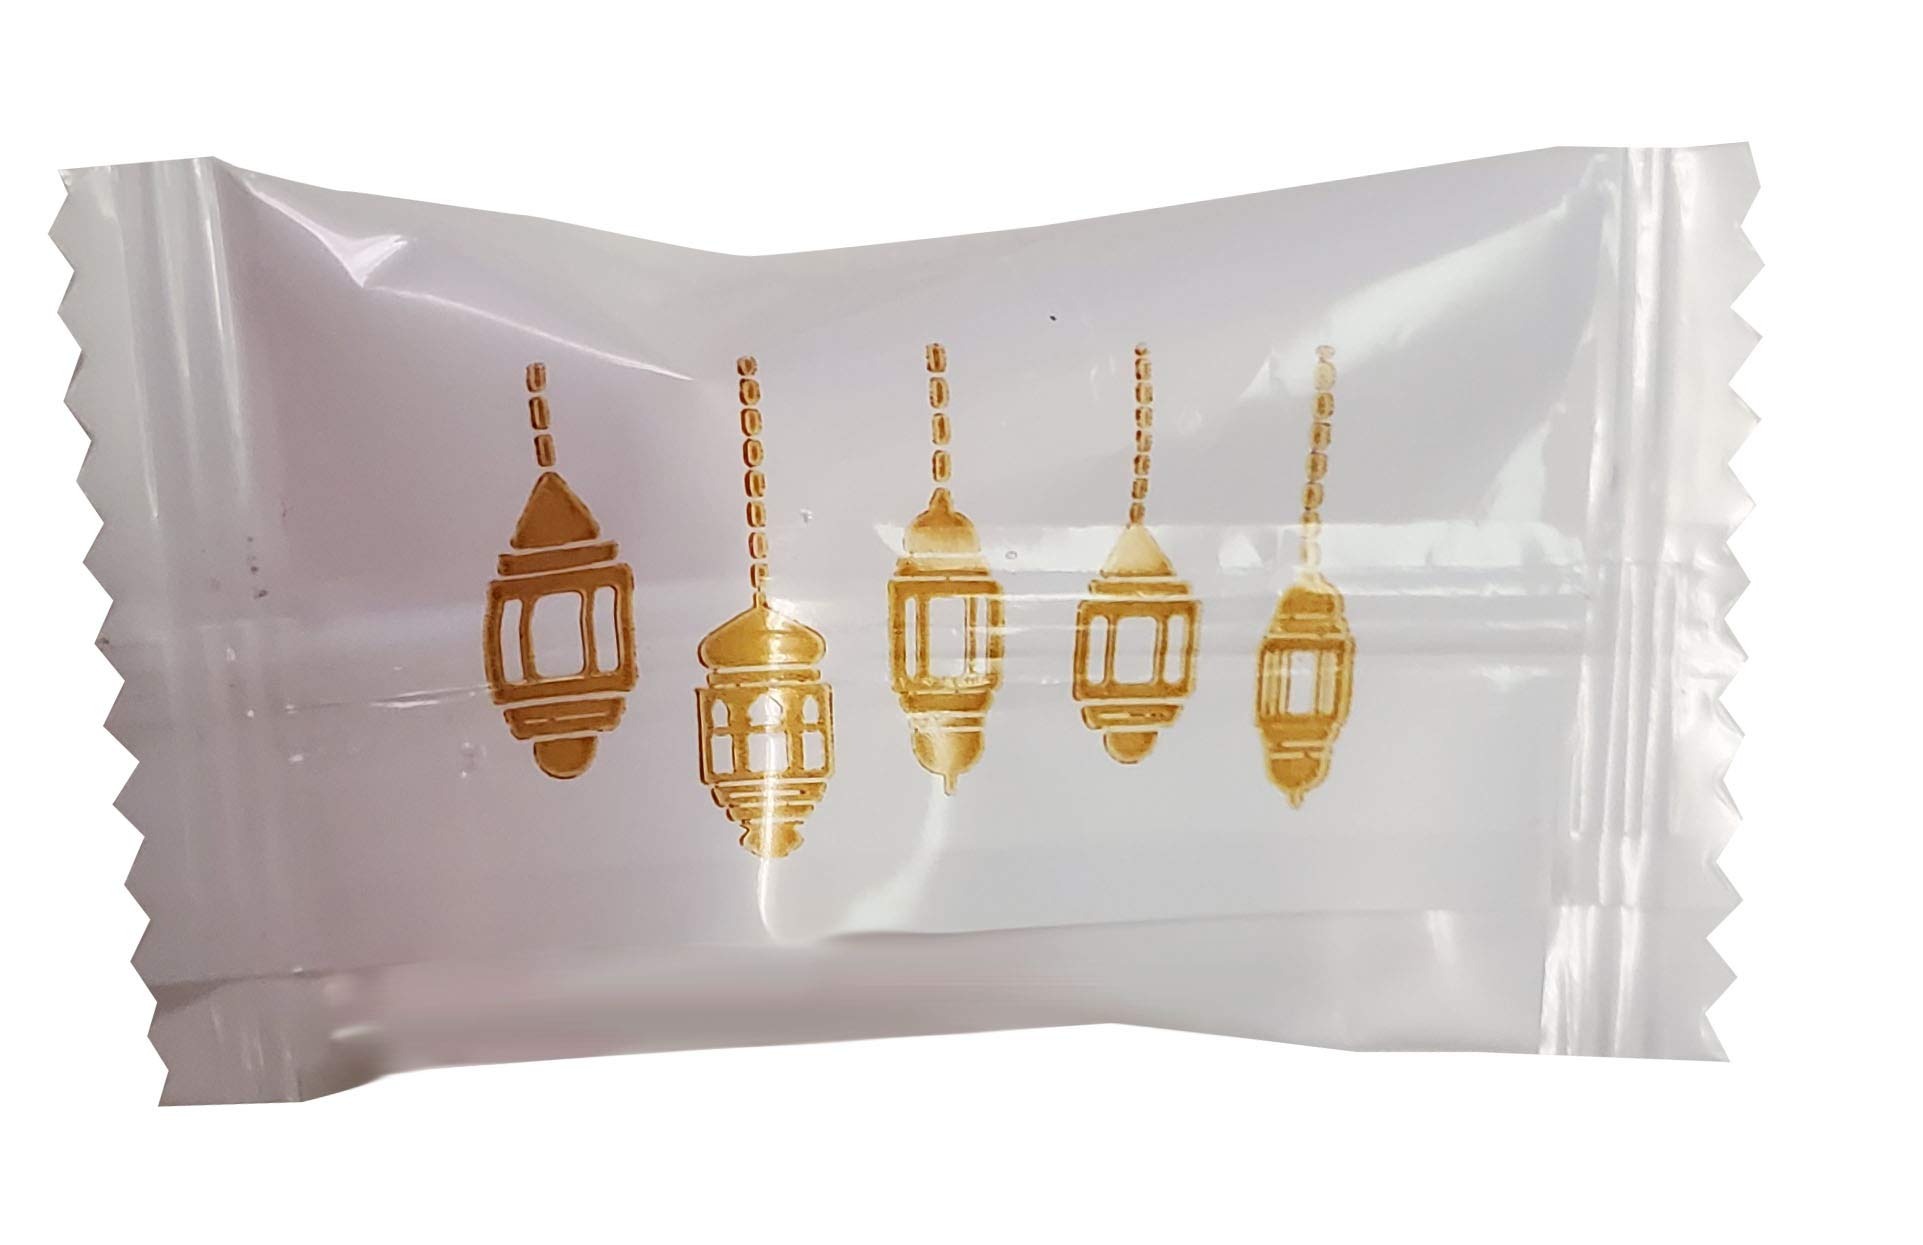
Item Name: Eid Mubarak Wrapped Fruit Balls Hard Candy 100 Count Eid al-Adha & Eid al-Fitr Event Candy Muslim Religious Candy For Ramadan
Bullet Point 1: These Hard Candy are Individually Wrapped in a Beautiful Eid Mubarak Printed Wrapper. Candy Ingredients: Corn Syrup, Sugar, Water, Citric Acid, Natural and Artificial Flavor, Malic Acid, Salt, Natural Color (Glycerin, Titanium Dioxide, Mica, Gum), Red 3, Red 40, Yellow 6, Yellow 5, Blue 1
Bullet Point 2: These Are Ideal For Goody Bags, They are wrapped and Ready to be Unwrapped.
Bullet Point 3: Great for Religious Parties Including Weddings. Eid Mubarak Design only - 100 Count in a Bag
Bullet Point 4: Give your Friends a Sweet Party Favor, Say Thank You In a Unique Way.. Assorted Flavors and Colors - Fruit Balls in a Wrapped Eid Mubarak Wrapper
Bullet Point 5: A Sweet Decoration for Any Candy Buffet. Ideal for any Candy Jars
Bullet Point 6: Celebrate Eid with Sweetness: Make your Eid celebrations extra special with our Eid Mubarak-wrapped fruit hard candy. Naturejam’s colorful hard fruit candy is a delightful way to share joy during Eid al-Adha and Eid al-Fitr, adding a touch of sweetness to your gatherings and family traditions. Each candy is a festive treat that improves the spirit of Eid Mubarak sweets.
Bullet Point 7: Delightful Fruit Flavors: Experience the burst of fruity flavors with every fruit candy individually wrapped. Our Eid Mubarak Fruit Balls offer a variety of delicious fruit tastes that everyone will love, making them a hit among both kids and adults. These fruit candies provide a refreshing and sweet way to celebrate Eid, perfect for satisfying your sweet tooth.
Bullet Point 8: Memorable Eid Favors: These memorable fruit ball candies will remind your guests of your Eid celebration. They’re perfect as Eid party favors, leaving your guests with a taste of the celebrations and a lasting memory of your hospitality. Make your Eid event truly special with these charming and delicious candies.
Bullet Point 9: Perfect for Ramadan and Eid: Our fruit-flavored hard candies are a wonderful treat to enjoy during Ramadan and to share with loved ones during Eid. They make a thoughtful gift for friends and family and a perfect Eid treat for kids or a sweet addition to your iftar table. Celebrate the essence of these special occasions with candies that reflect the joy and togetherness of Eid.
Bullet Point 10: Great for Eid Gift Baskets: Add a sweet surprise to your Eid basket for kids or adults with these colorful fruit candies. Their festive wrapping and delightful flavors make them an excellent choice for gifting to friends, family, and neighbors. These candies are a thoughtful addition to any Eid gift.
Product Description: Celebrate the special occasions of Eid al-Adha and Eid al-Fitr with our Eid Mubarak Wrapped Fruit Balls Hard Candy. Thoughtfully prepared for these special moments, this 100-count bulk candy individually wrapped adds a sweet touch to your festivities. Each candy is individually wrapped, making it perfect for sharing with family and friends during Ramadan and beyond. Whether you're filling gift bags, decorating your table, or offering a sweet treat after Iftar, these candies capture the spirit of Eid with their delightful taste and festive packaging. Make your celebrations even more memorable with this delicious candy, designed to spread joy and sweetness during your cherished Muslim holidays.
Value: 100.0
Unit: Count

Price: 17.99